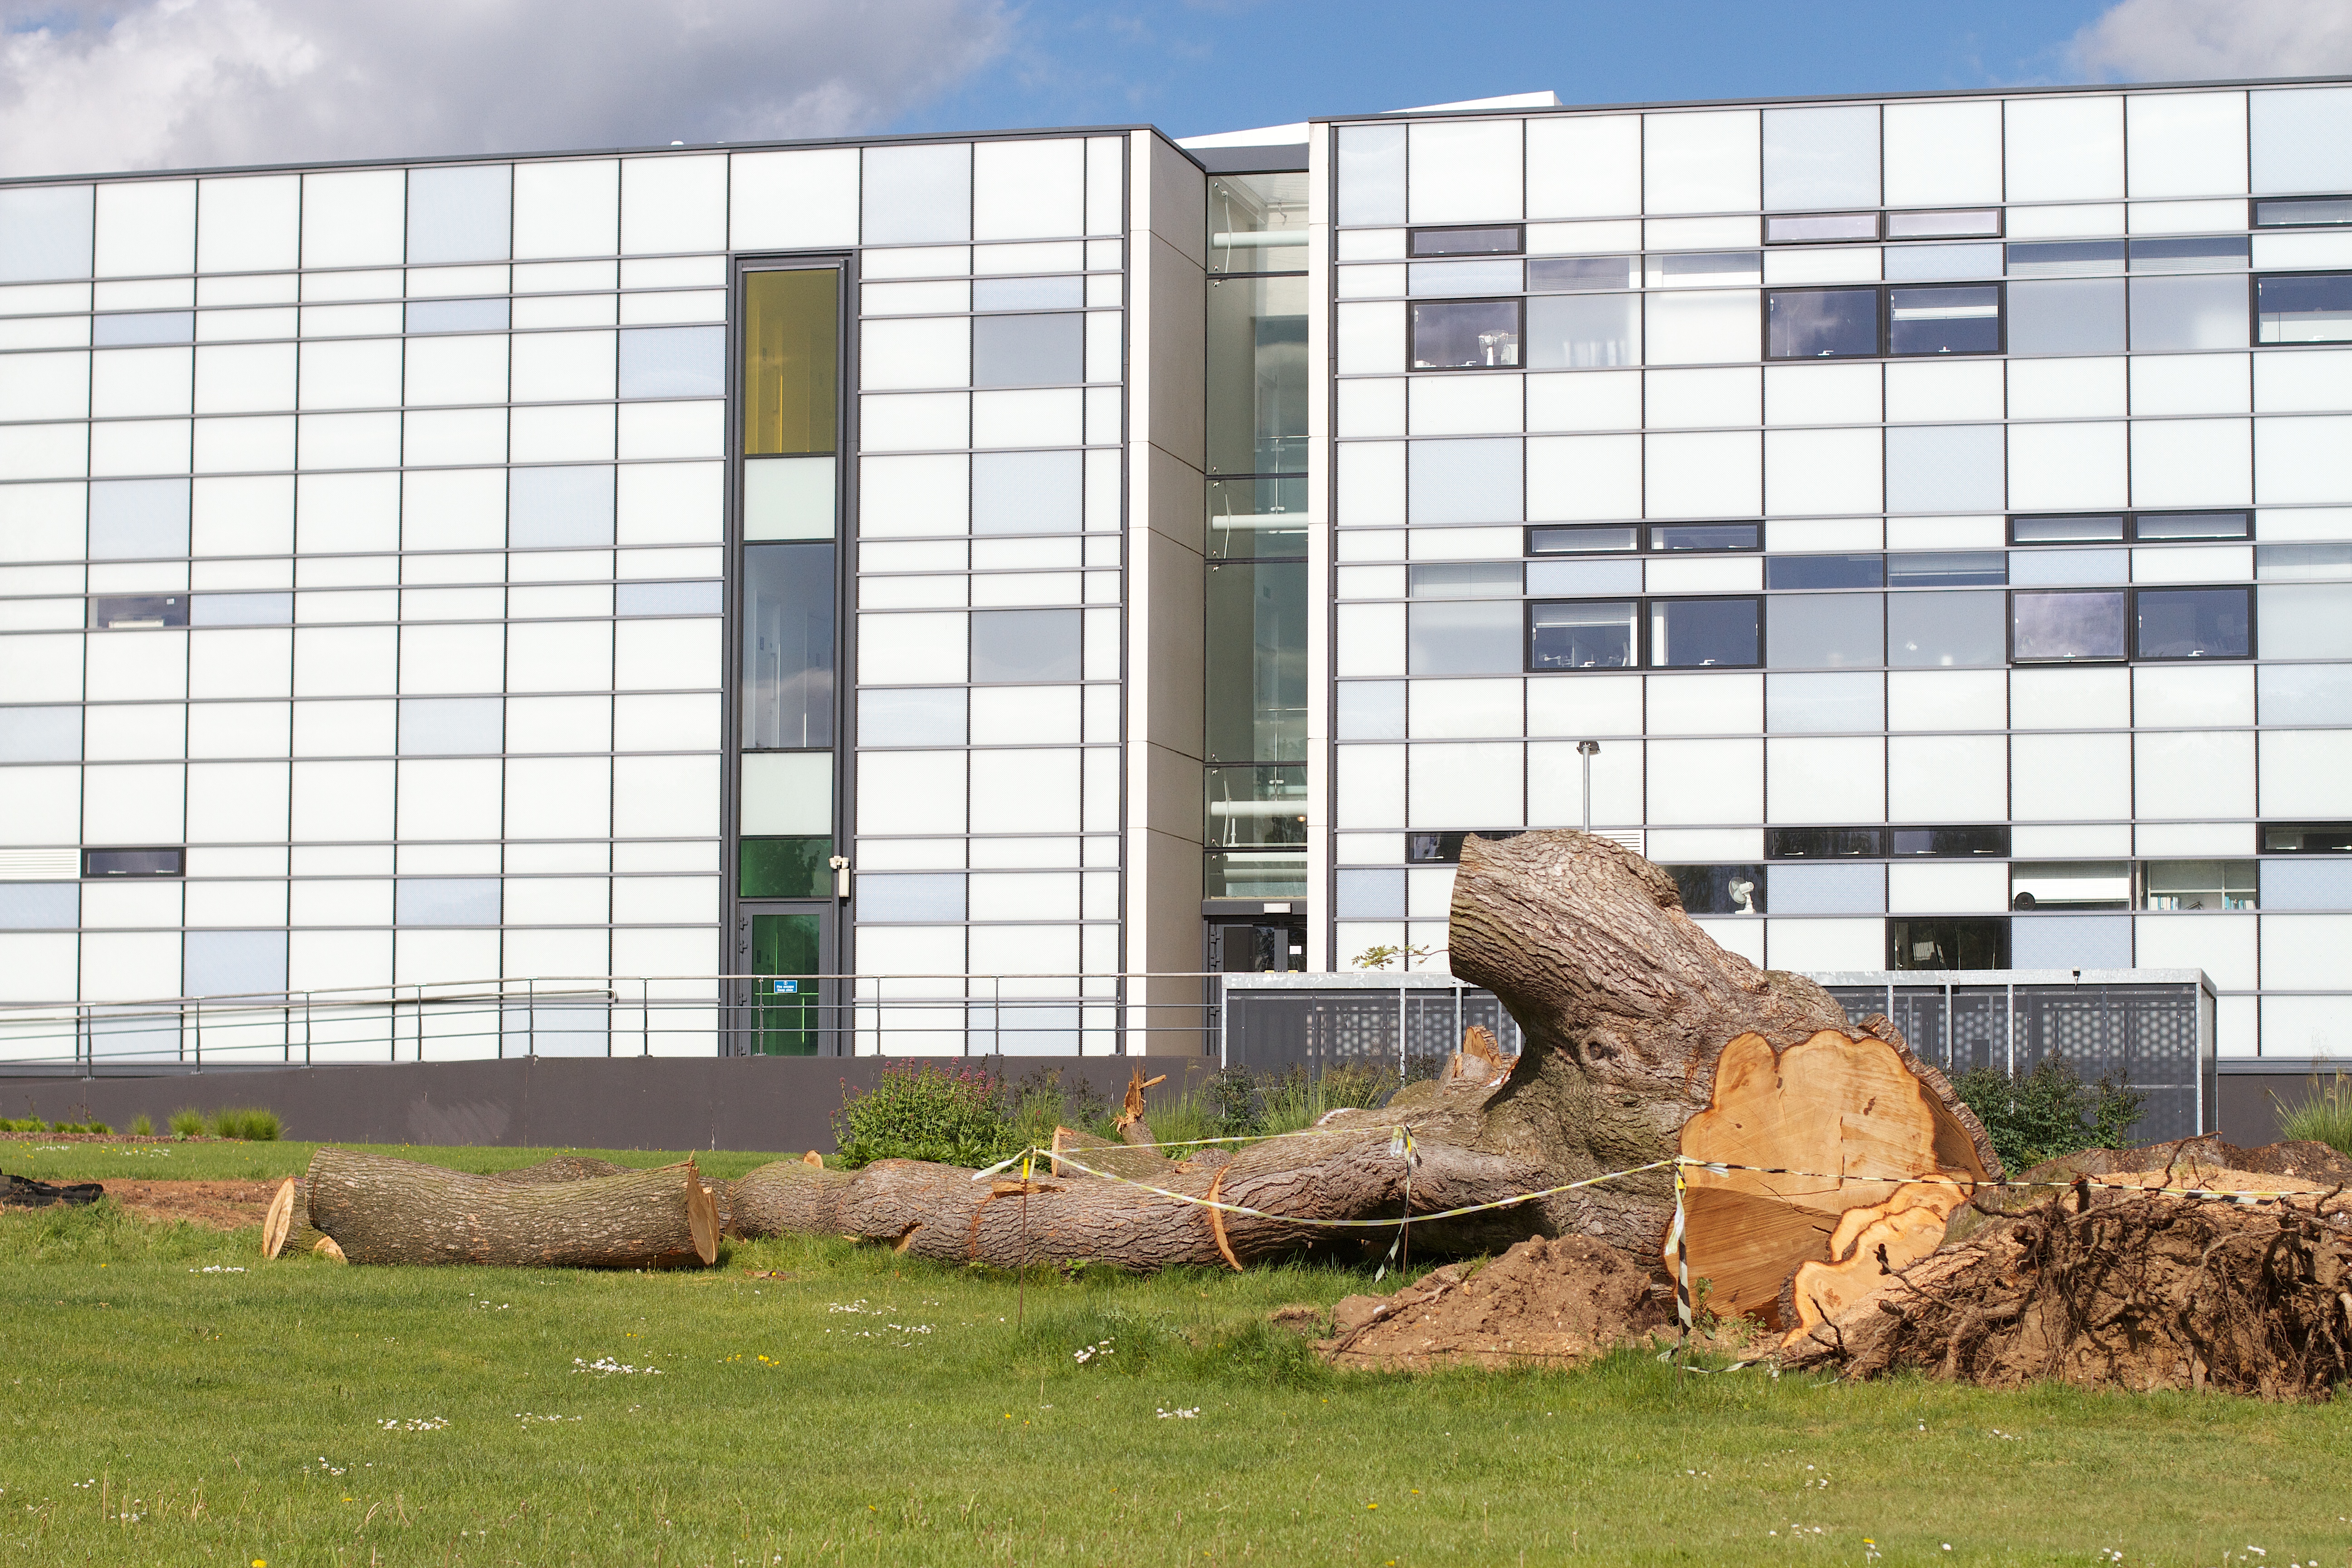
architecture, building, home, wall, facade, property, estate, residential area